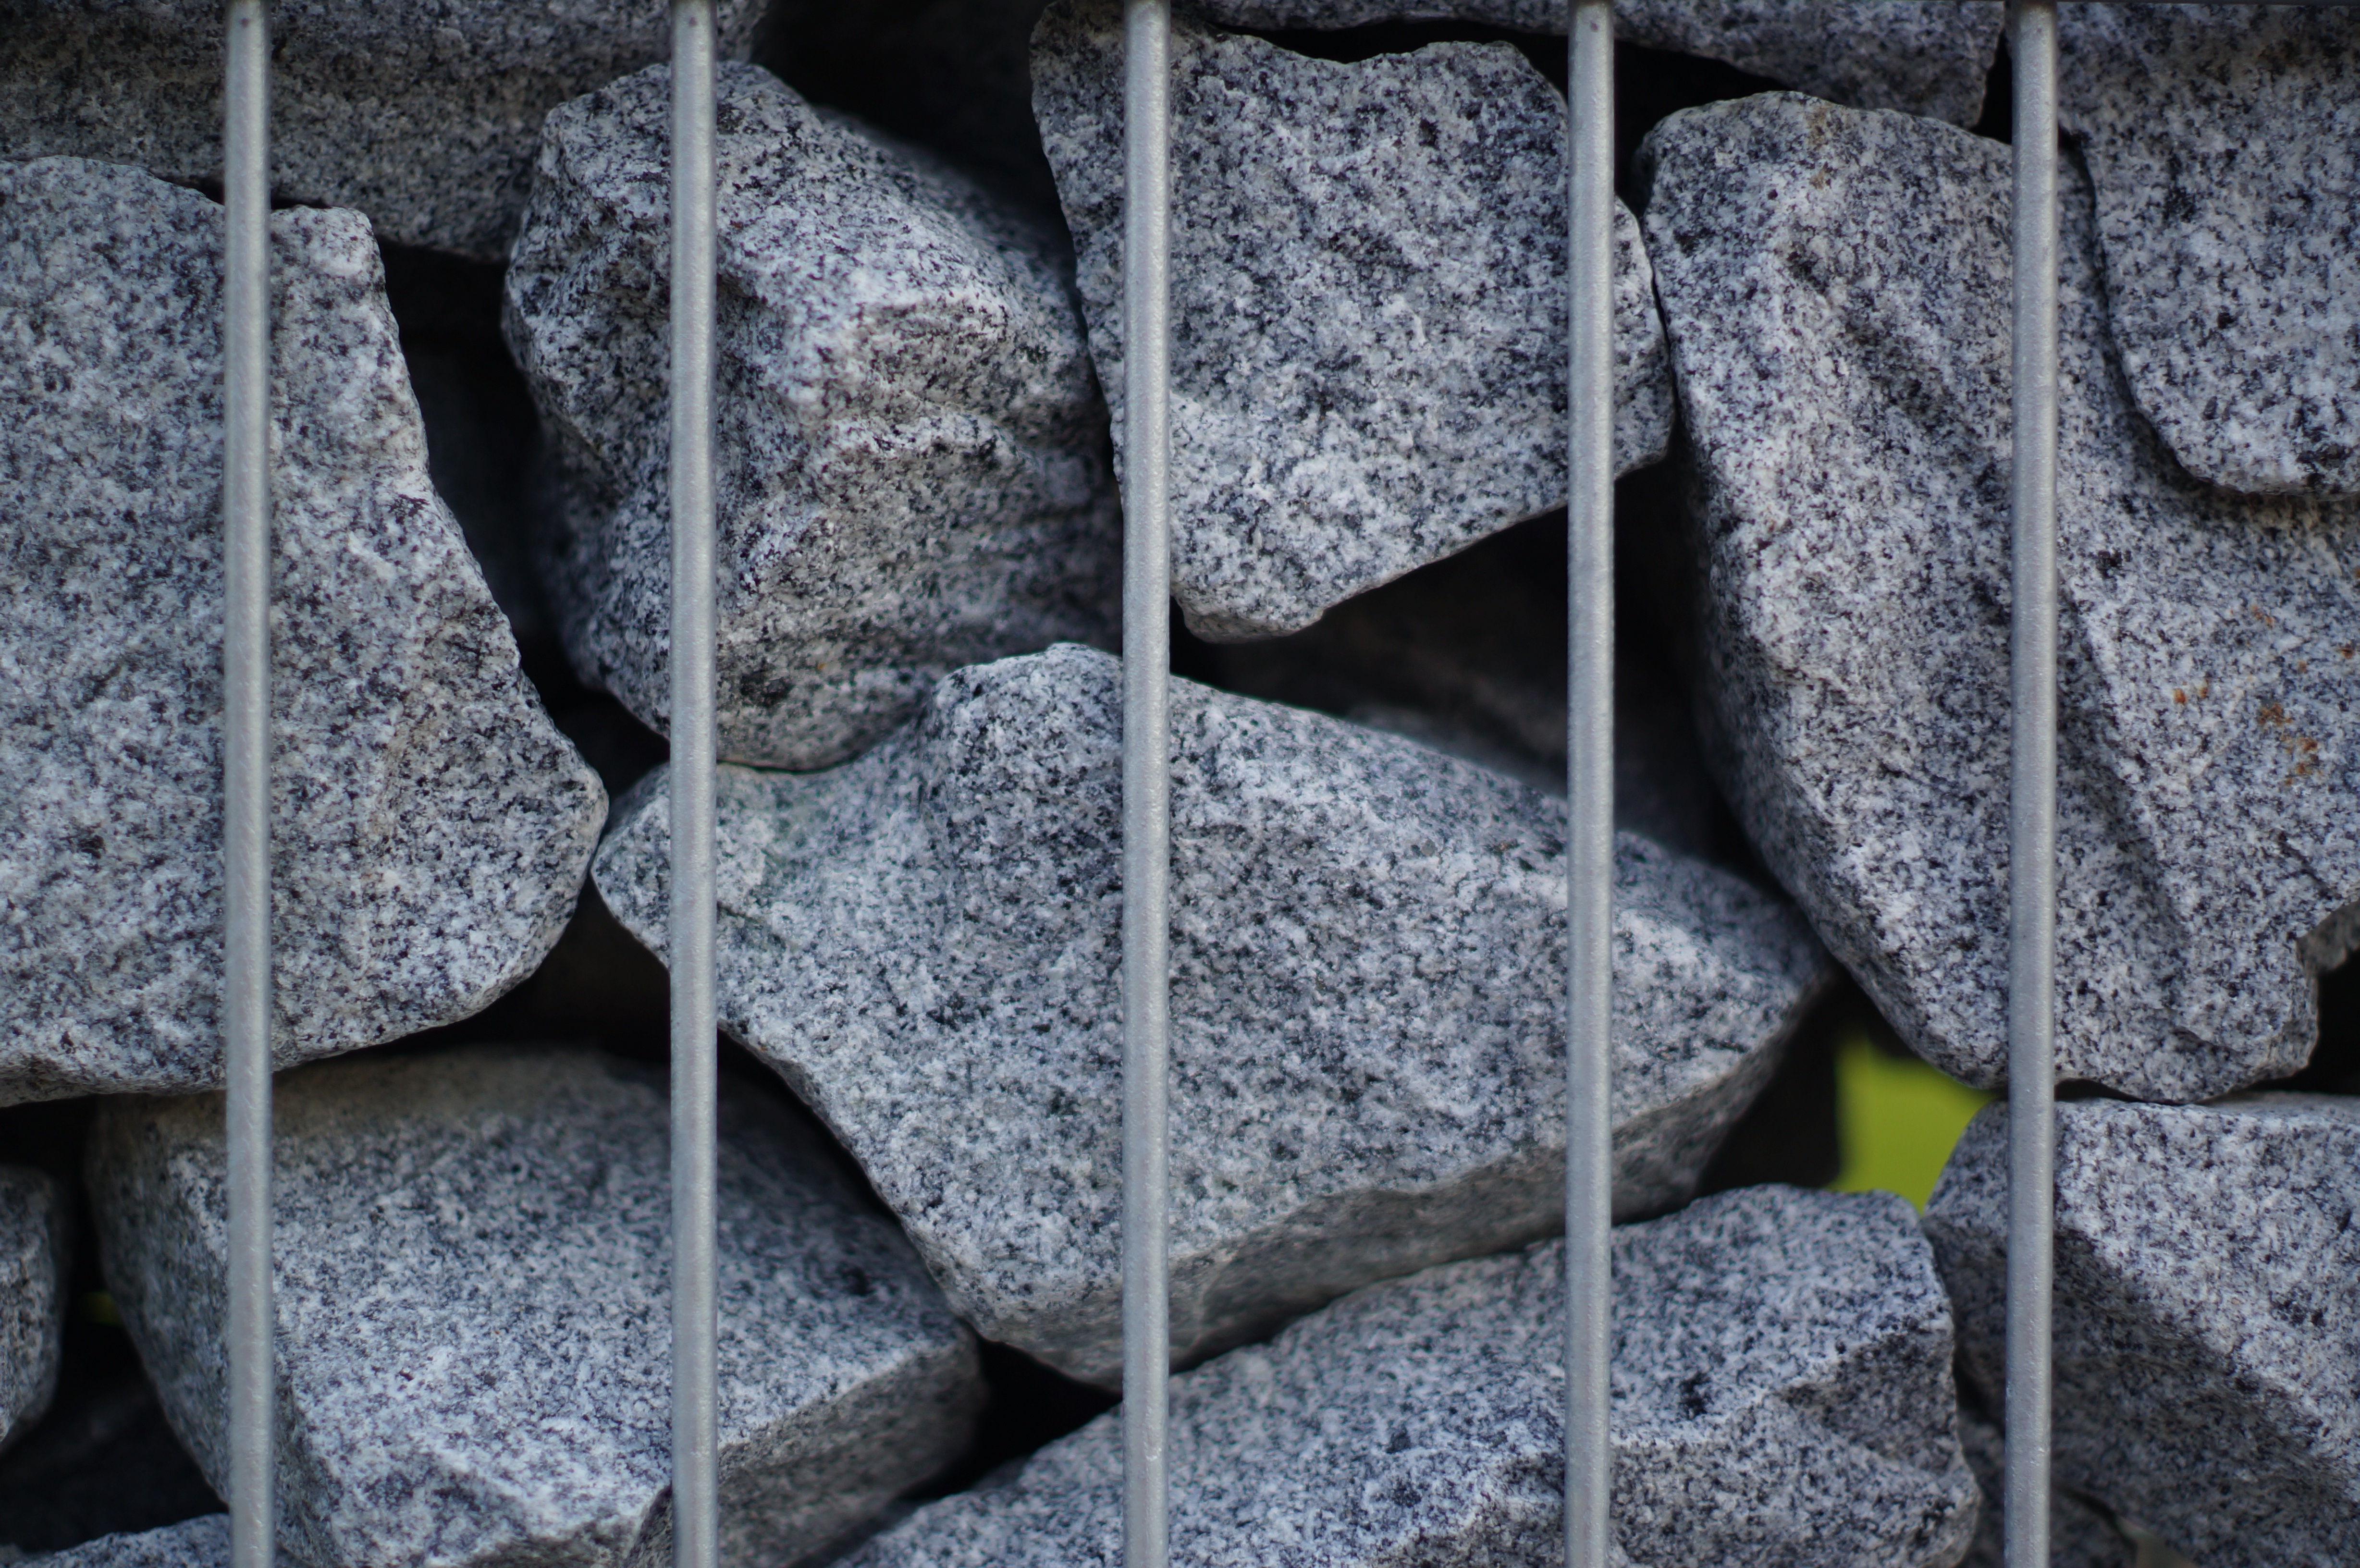
rock, structure, texture, hole, floor, cobblestone, wall, stone, asphalt, pattern, soil, stone wall, material, grey, design, walls, grid, rau, flooring, road surface